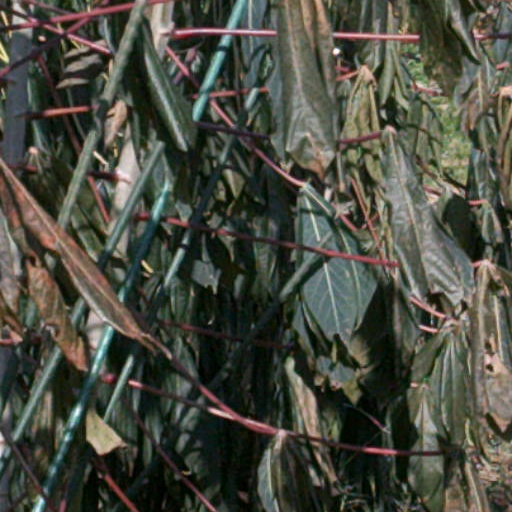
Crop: cassava